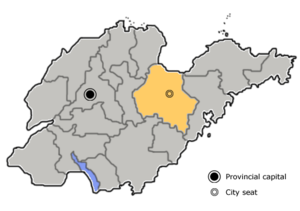
Weifang
Weifangs beliggenhed i Shandong
Weifang er en by på præfekturniveau i provinsen Shandong ved Kinas kyst til det Gule Hav. Præfekturet har et areal på 15,770 km², og en befolkning på 8.580.000 mennesker.